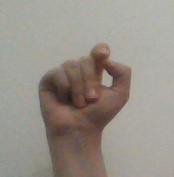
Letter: fa